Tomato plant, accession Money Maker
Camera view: horizontal (90 deg, fisheye); turntable rotation: 30 degrees
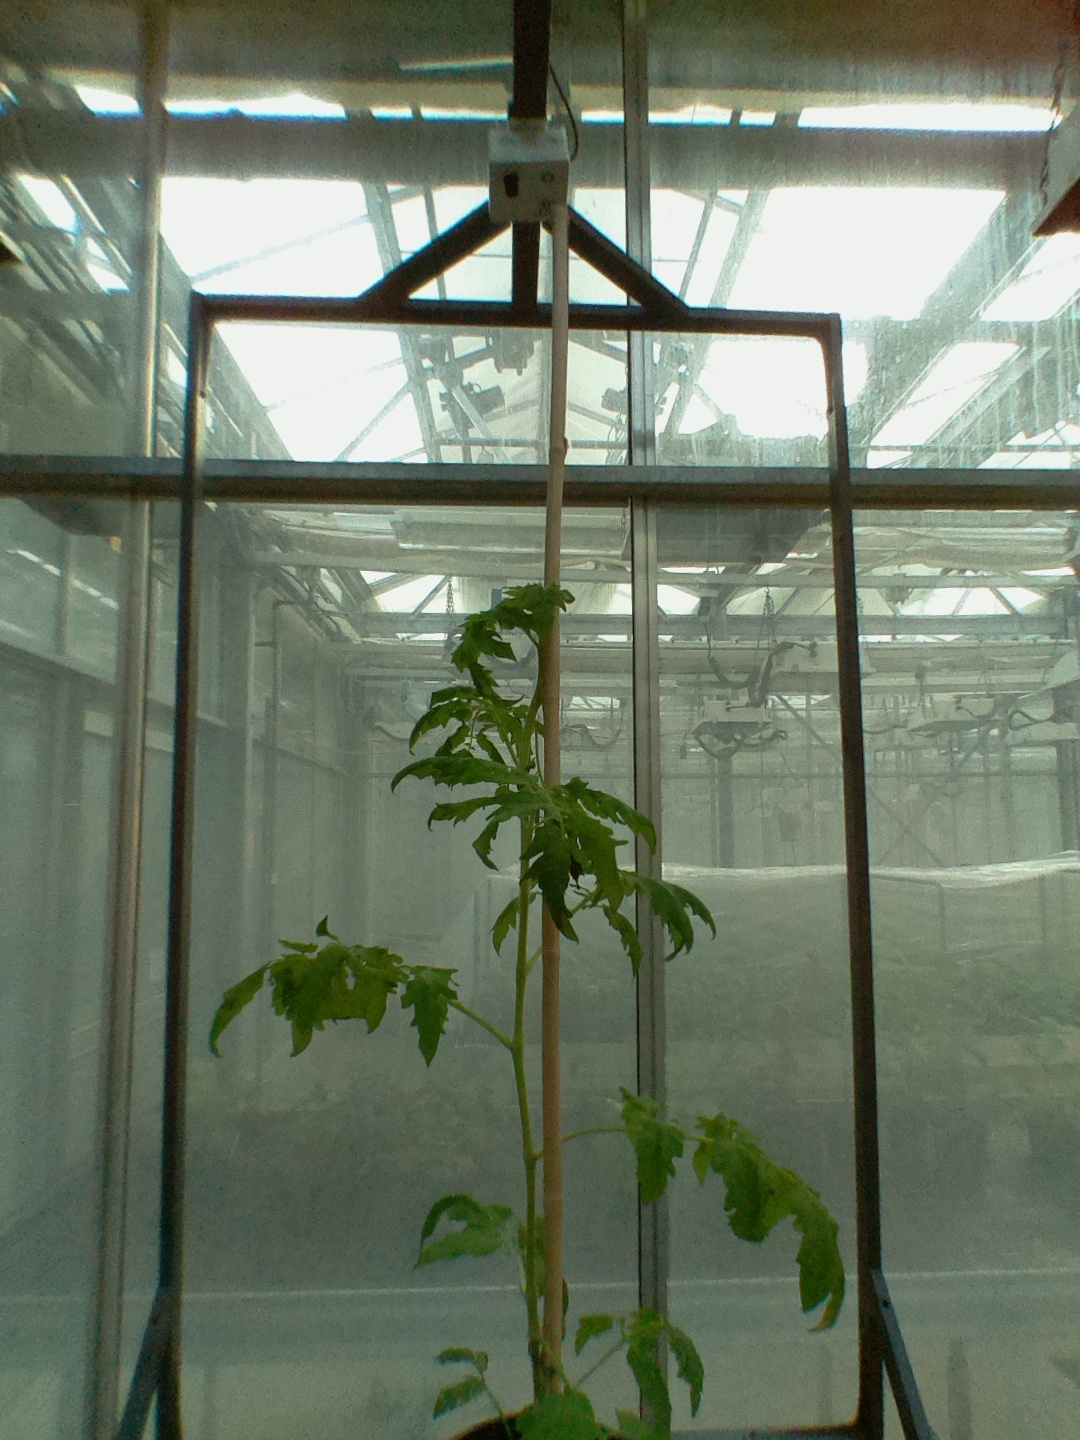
BBCH growth stage 15: 10 of true leaves visible